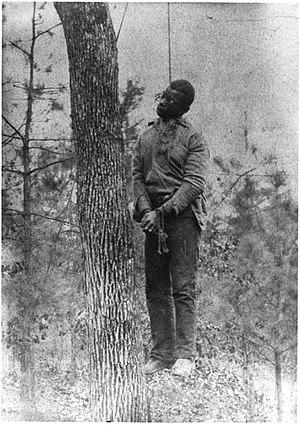
Strange Fruit est une chanson interprétée par Billie Holiday pour la première fois en 1939, au Café Society de New York.
Eleanora Harris Fagan dite Billie Holiday, surnommée Lady Day, née à Philadelphie le 7 avril 1915 et morte à New York le 17 juillet 1959, est une chanteuse américaine de blues et de jazz, considérée comme l'une des plus grandes chanteuses que le jazz ait connues.